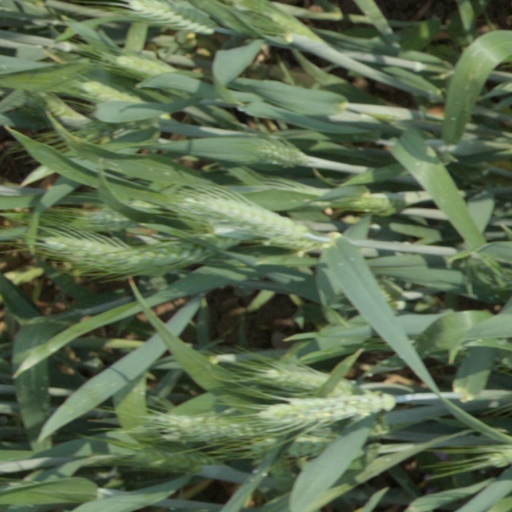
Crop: wheat